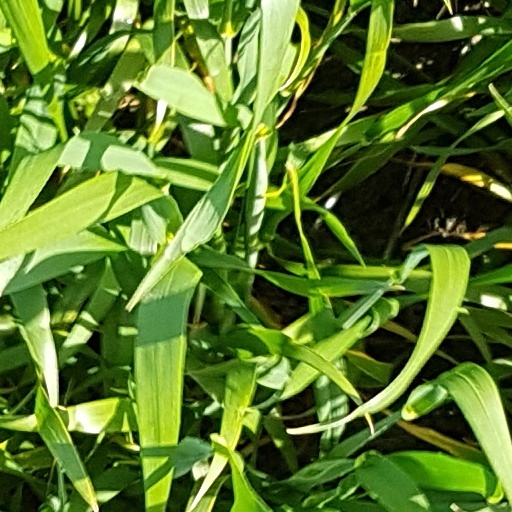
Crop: wheat